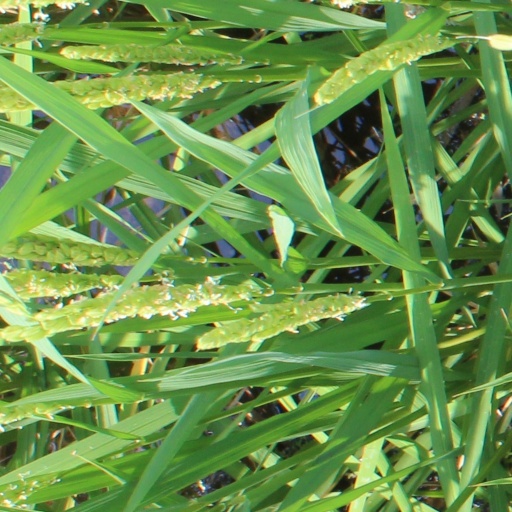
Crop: rice